Estopinal College of Architecture and Planning

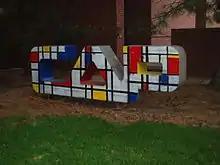
By tradition, the "CAP Sign," near the intersection of Neely and McKinley Avenues sports a new paint scheme each academic year.

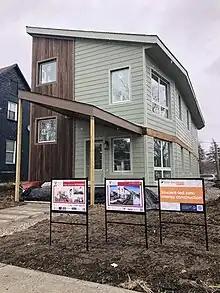
The “Alley House,” is a project for the U.S. Department of Energy Solar Decathlon® 2023 Build Challenge. A multi-disciplinary group of CAP students and faculty have been working since the Fall 2021 semester on this five-semester-long project for the Solar Decathlon.

Ball State's ECAP was named the 2023 Build Challenge Overall Winner during the Solar Decathlon Competition for their Alley House submission.